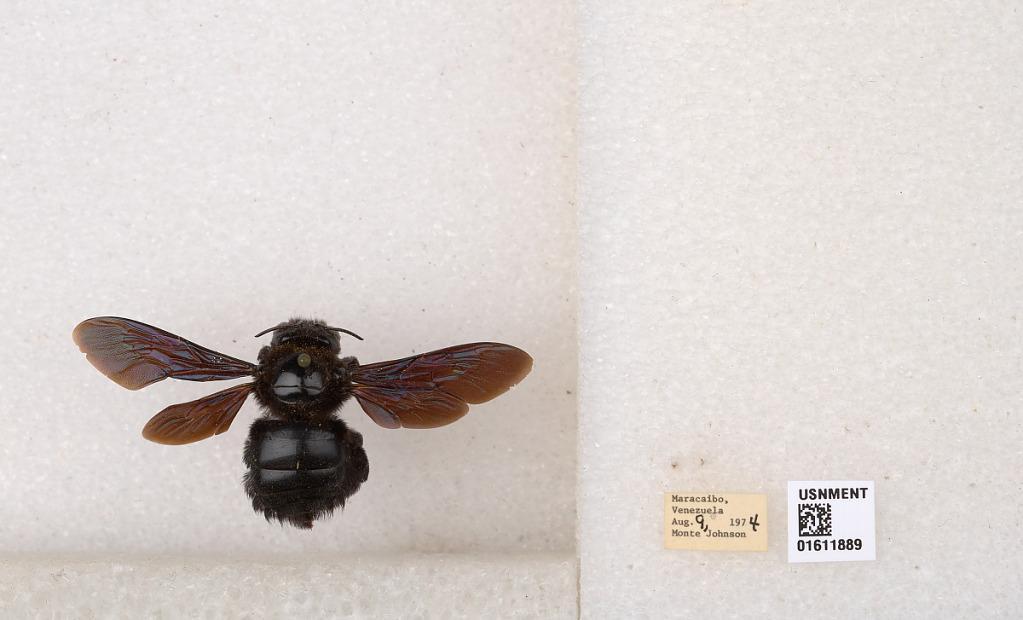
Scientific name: Xylocopa
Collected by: M. Johnson
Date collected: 1974-8-9
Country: Venezuela
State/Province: Zulia
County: Maracaibo
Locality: Maracaibo